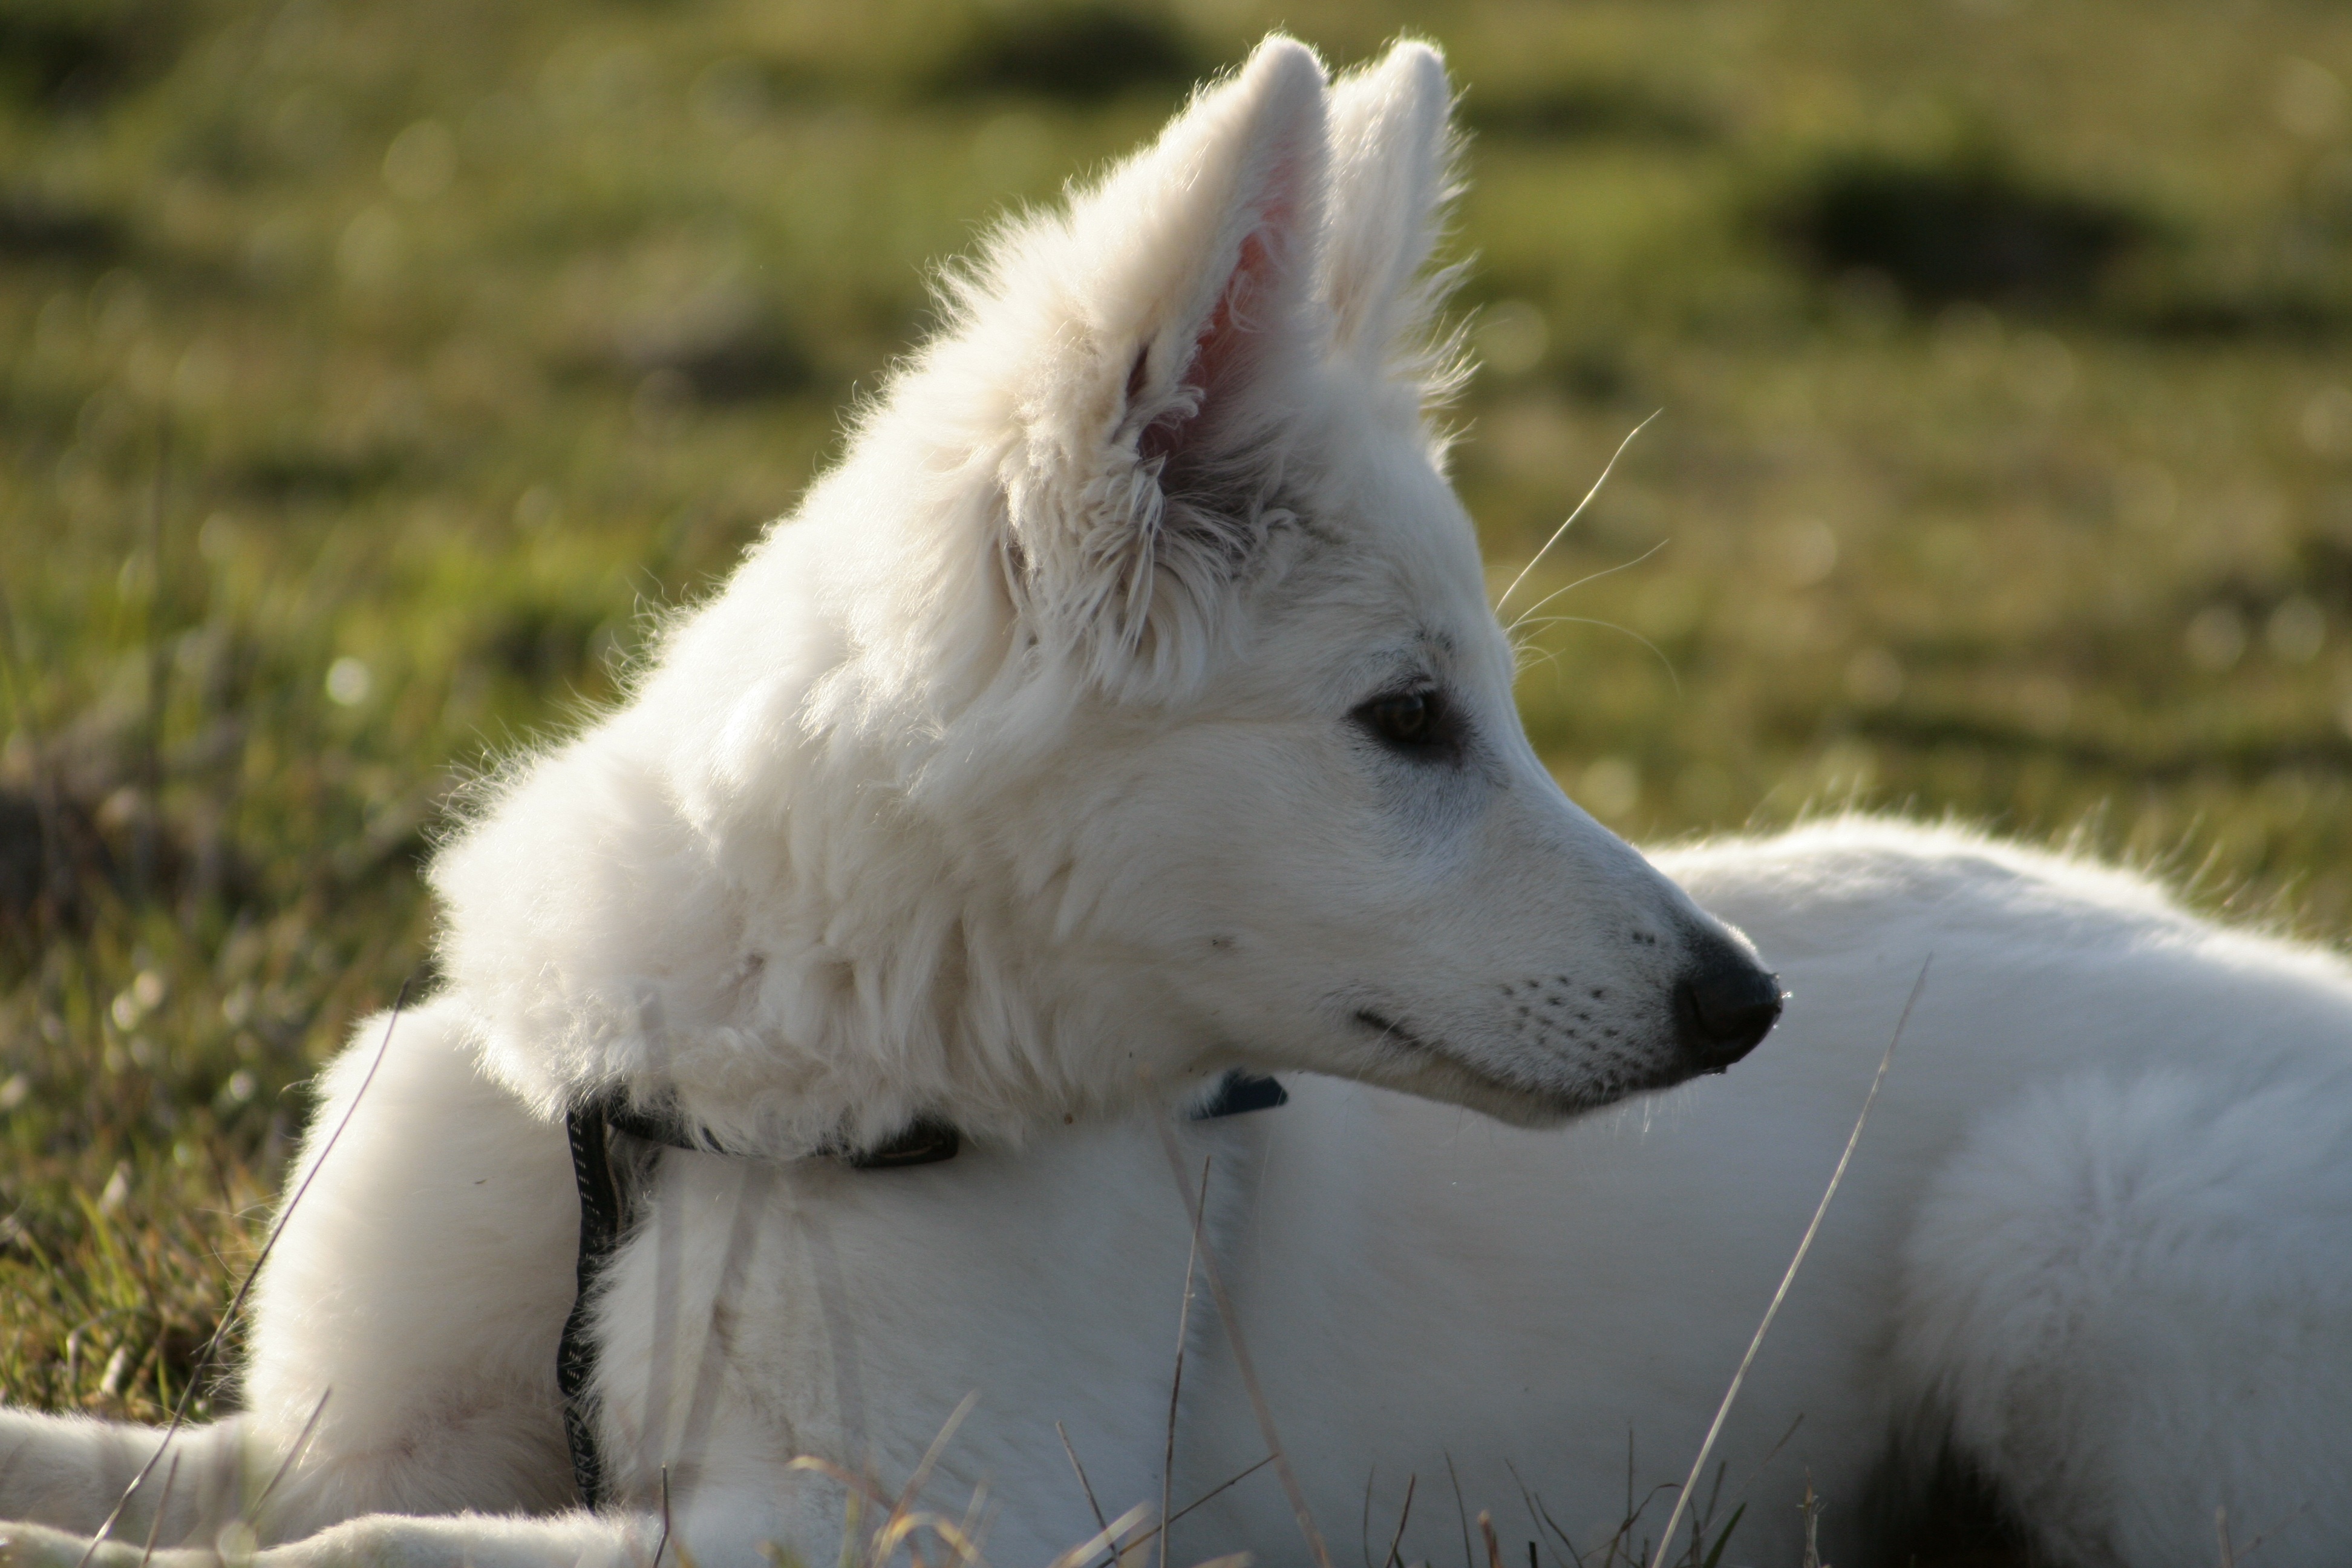
white, dog, animal, pet, mammal, wolf, vertebrate, dog breed, animal portrait, samoyed, dog portrait, white shepherd, dog like mammal, saarloos wolfdog, wolfdog, carnivoran, dog breed group, greenland dog, berger blanc suisse, kishu